Kingdom of Hanover

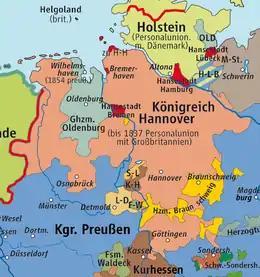
A map of the Kingdom of Hanover, 1814-1866, recreated in 1946 as the State of Hanover

With Prussia on the verge of official dissolution (1947), Hanoverian politicians in 1946 took advantage of the opportunity and advocated that the (CCG/BE) revive Hanoverian statehood, reconstituting the Prussian Province of Hanover as the State of Hanover. The state saw itself in the tradition of the kingdom.